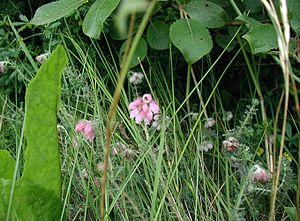
Klokkelyng
Klokke-Lyng (Erica tetralix): Blomstrende på et naturligt voksested
Klokkelyng, ofte skrevet klokke-lyng, er en 10-25 cm høj, stedsegrøn dværgbusk med en tuet og lidt ranglet vækstform. Den har forholdsvis store, klokkeformede blomster, og det sammen med dens hårdførhed har betydet, at planten bruges en del som bunddække i surbundsbede.